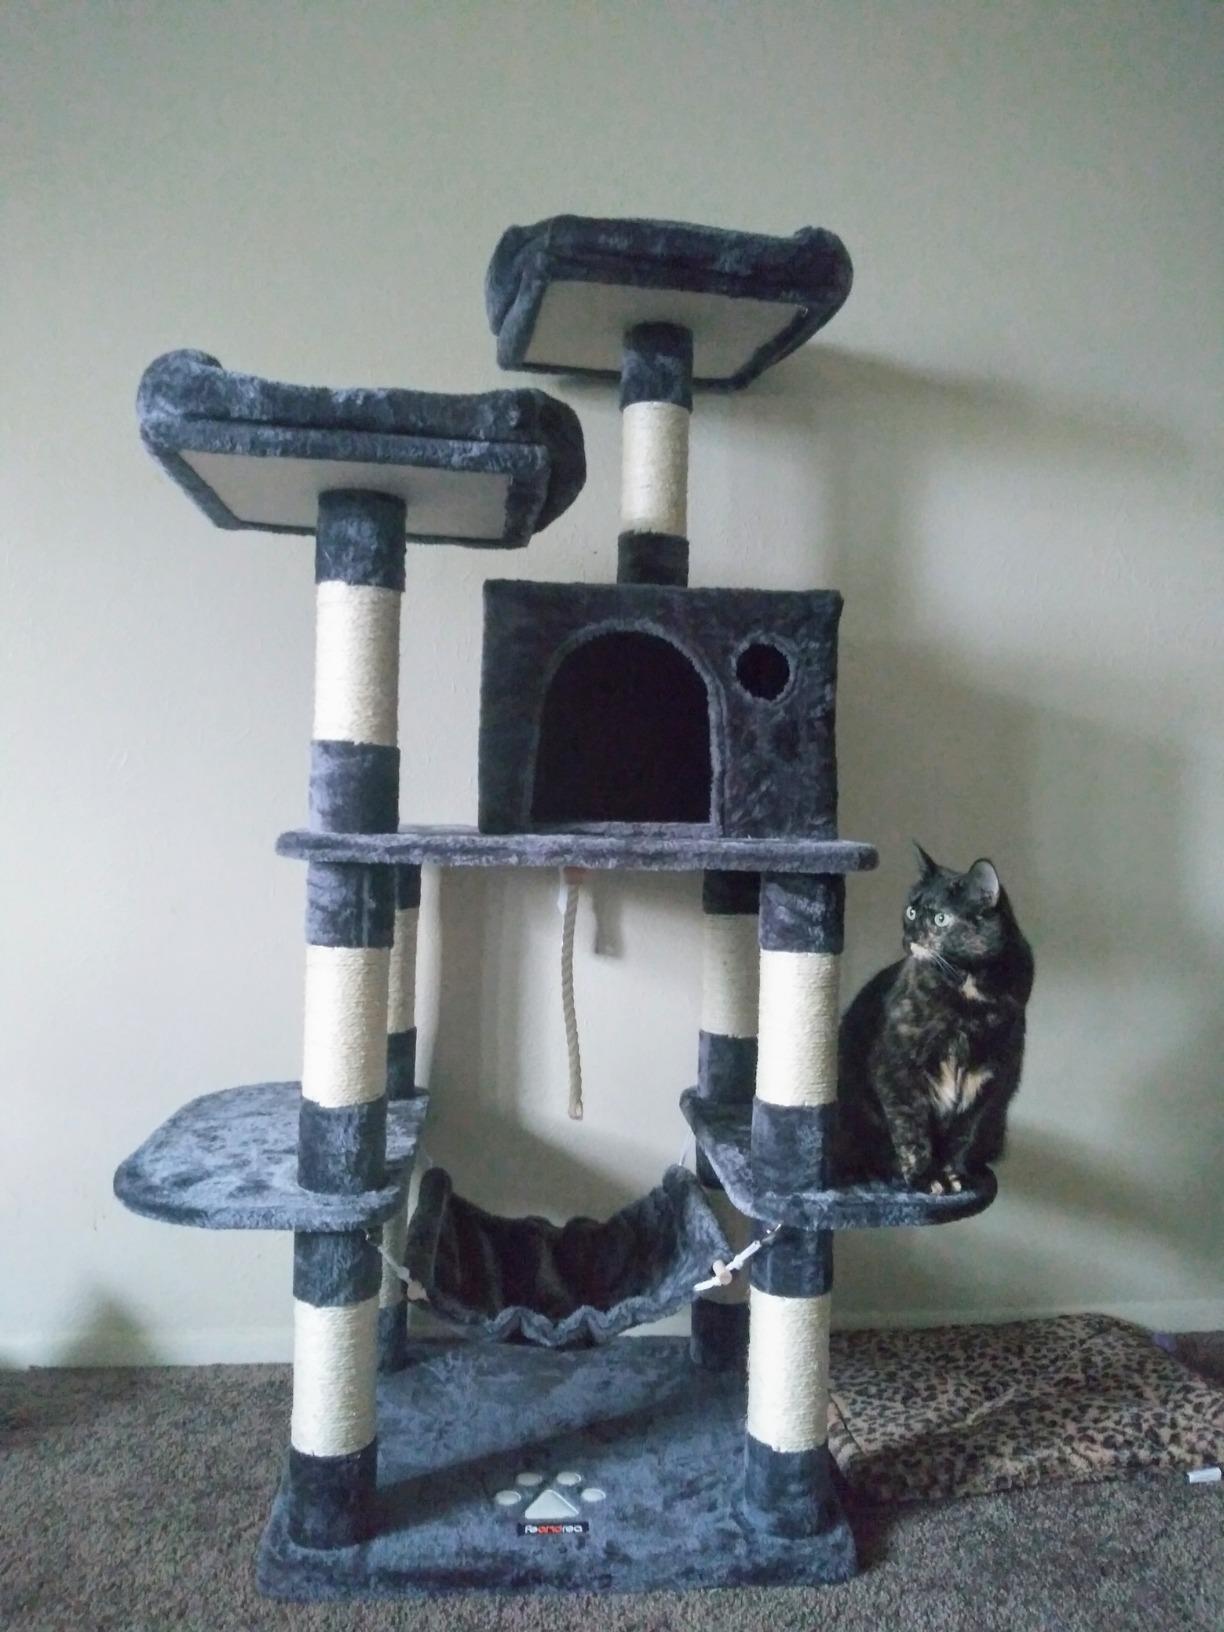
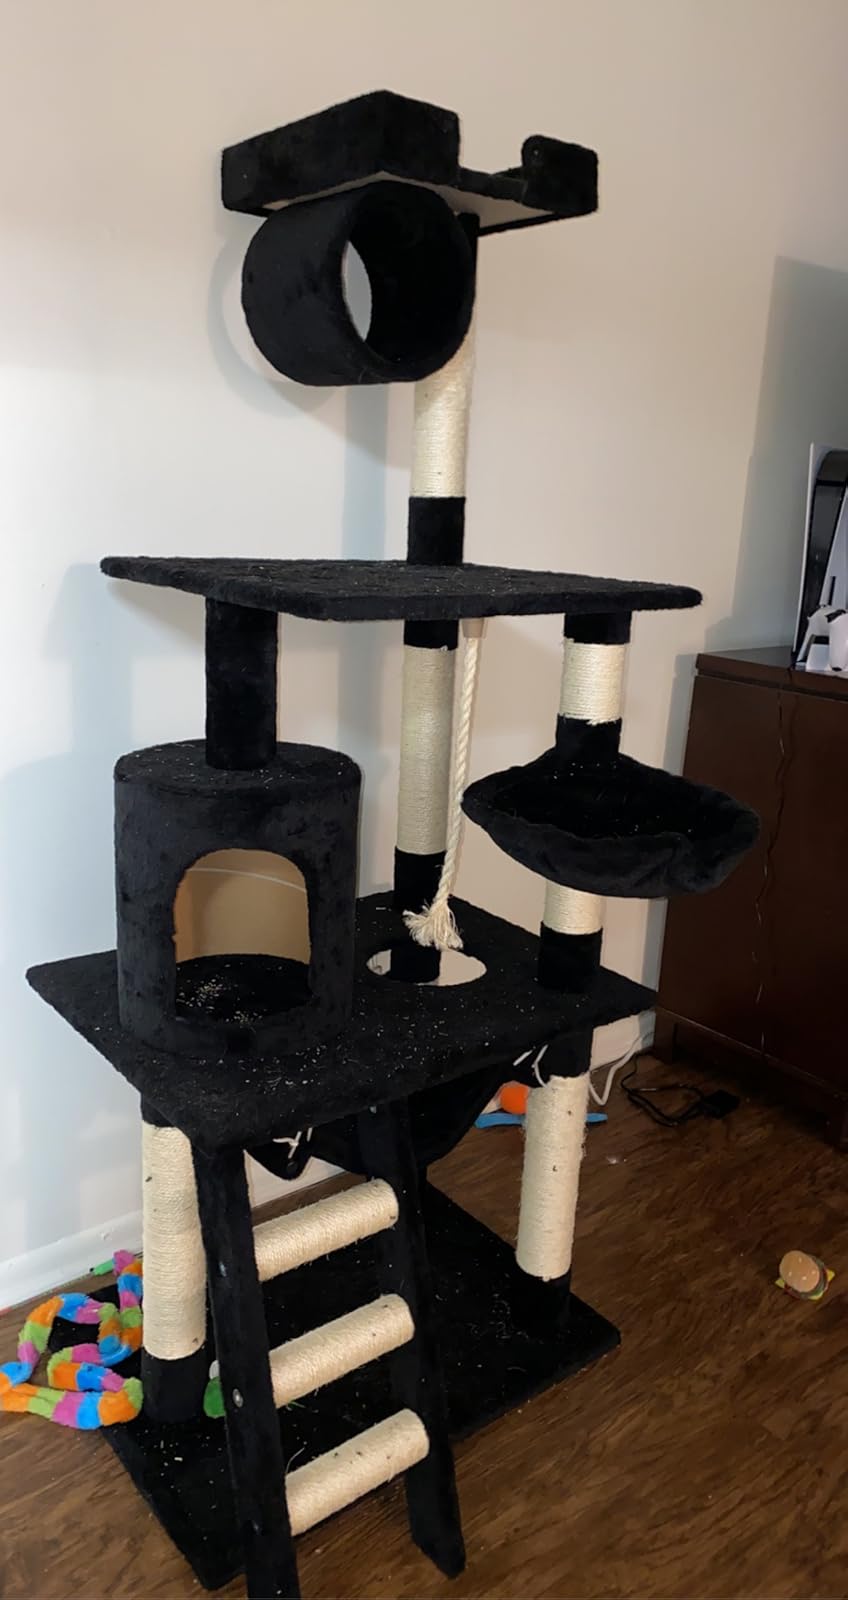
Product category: items_cat tree
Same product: no